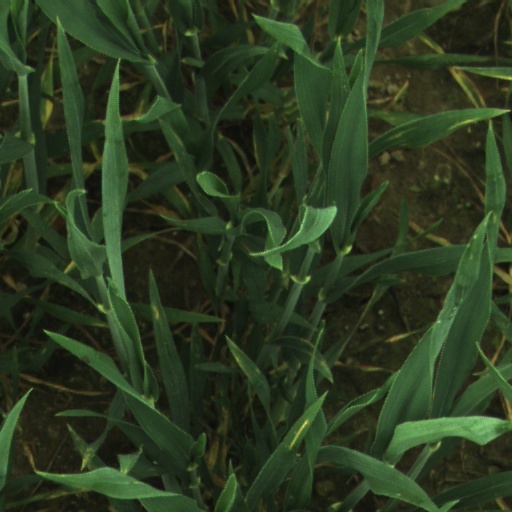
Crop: wheat